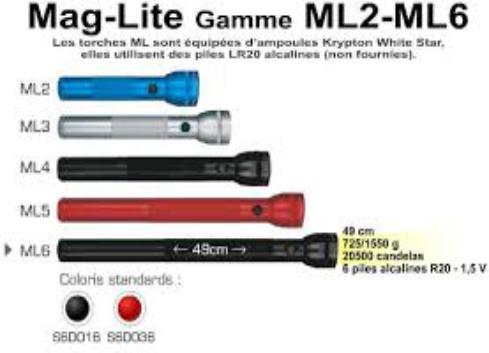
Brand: maglite
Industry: Necessities